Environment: real
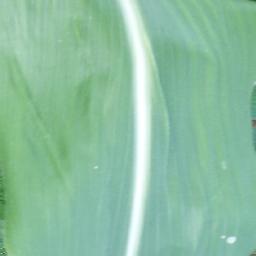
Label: healthy